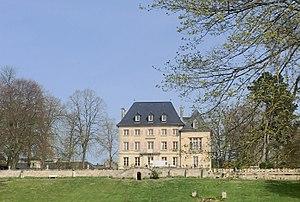
Le Soissonnais ou Soissonnois, est une région naturelle de France, située au cœur du Bassin Parisien, à quatre-vingts kilomètres au nord de Paris, sur les départements de l'Aisne et de l'Oise. La région tire son nom du peuple gaulois des Suessiones ou suessions qui était présent dans la région dans l'antiquité gauloise.